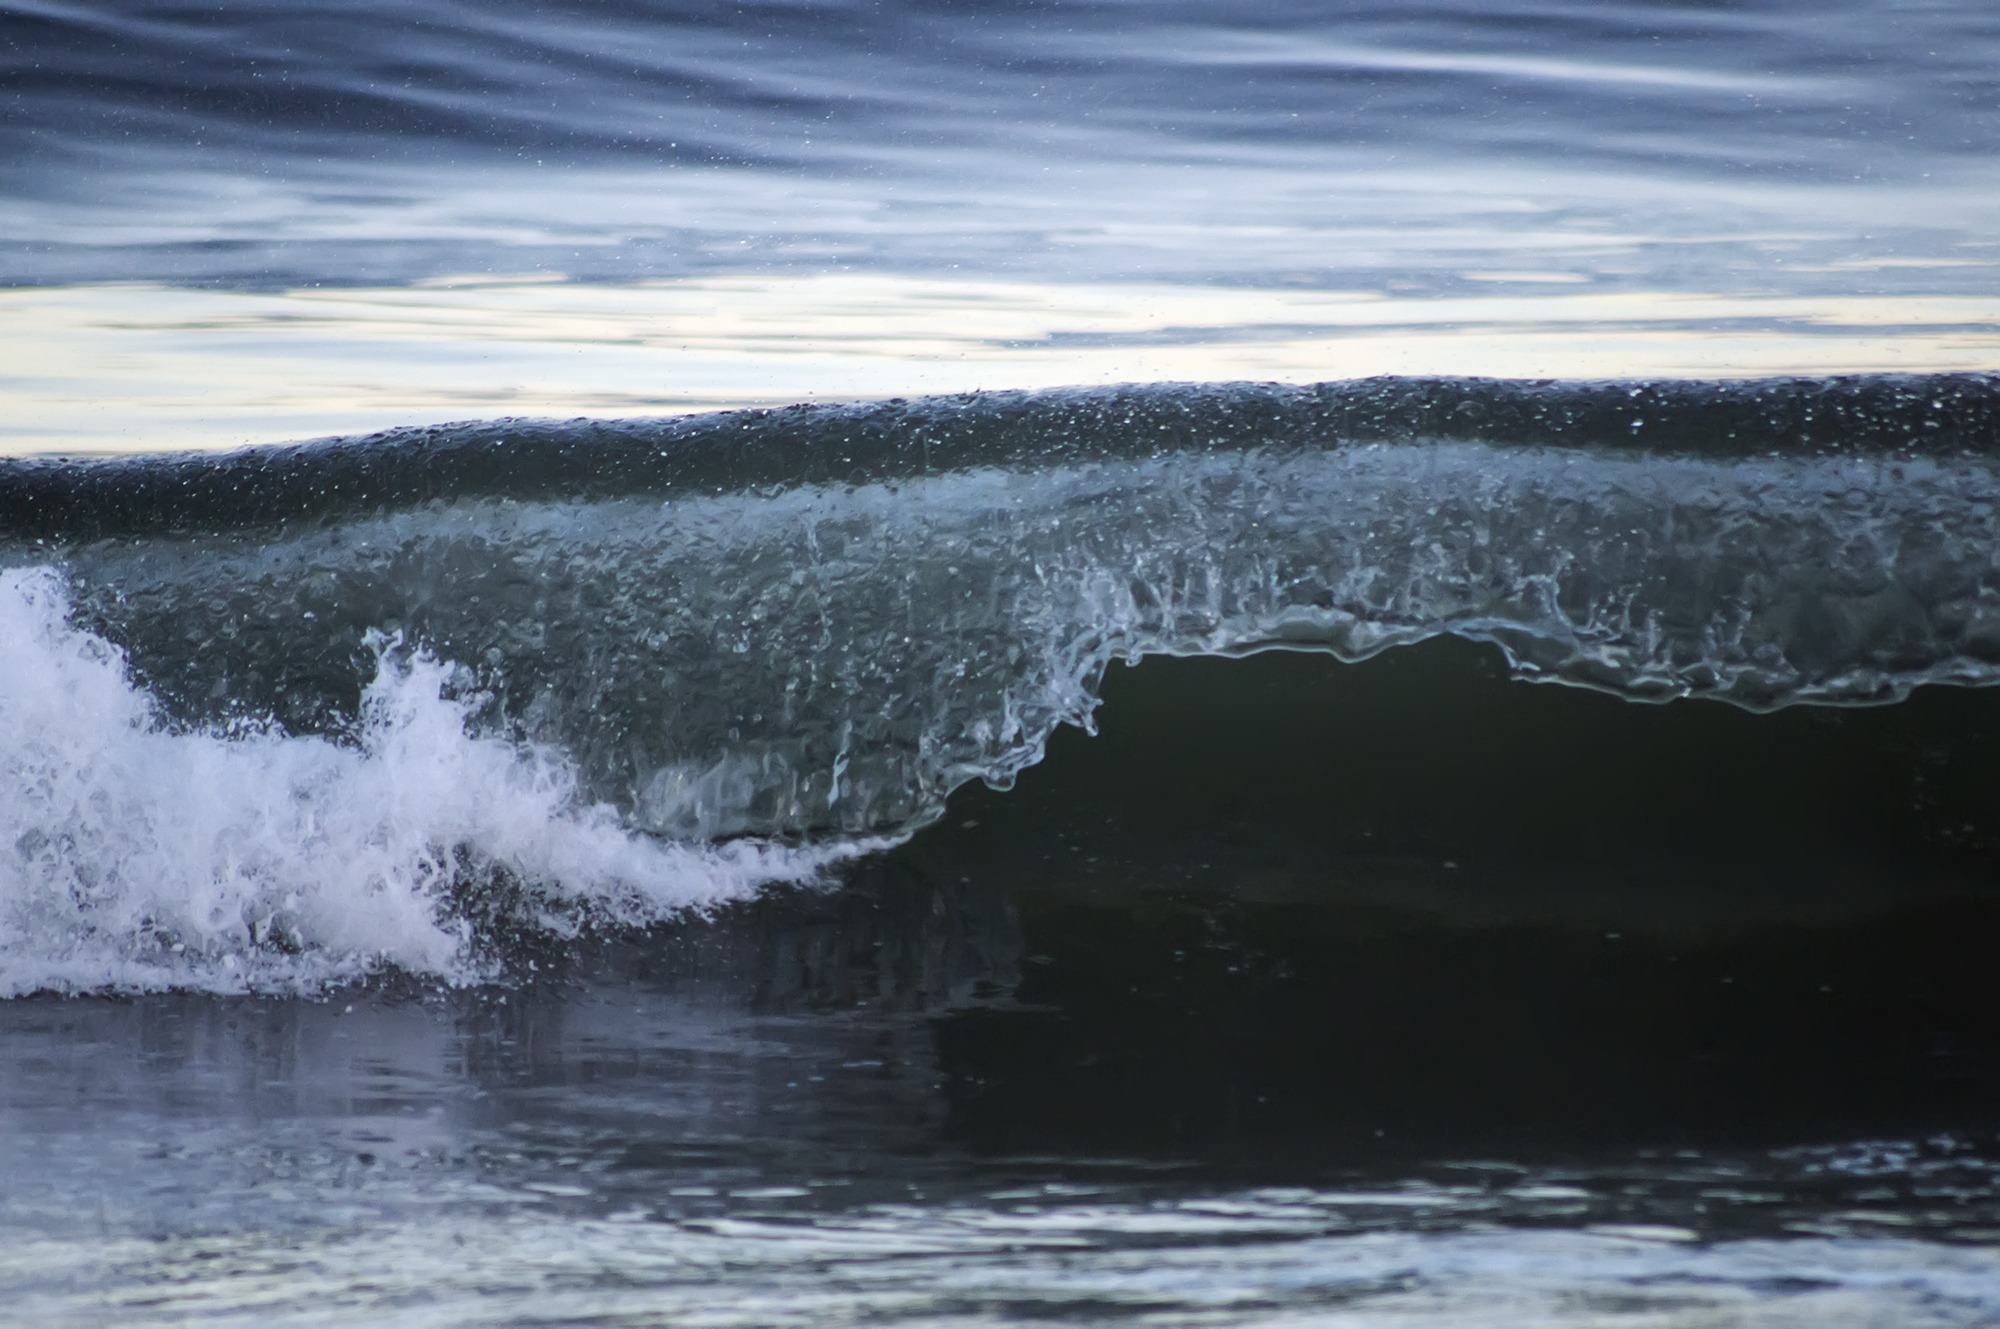
beach, sea, coast, water, ocean, cloud, morning, shore, wave, ice, reflection, weather, rapid, body of water, waves, atlantic city, crashing waves, atmospheric phenomenon, wind wave